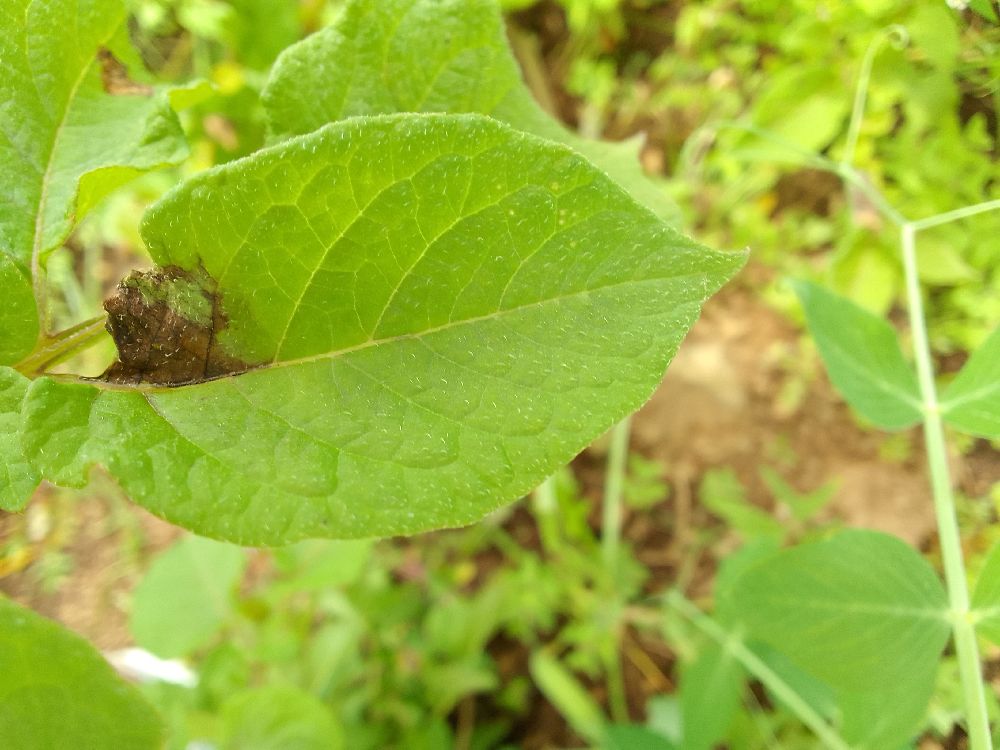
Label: Late blight